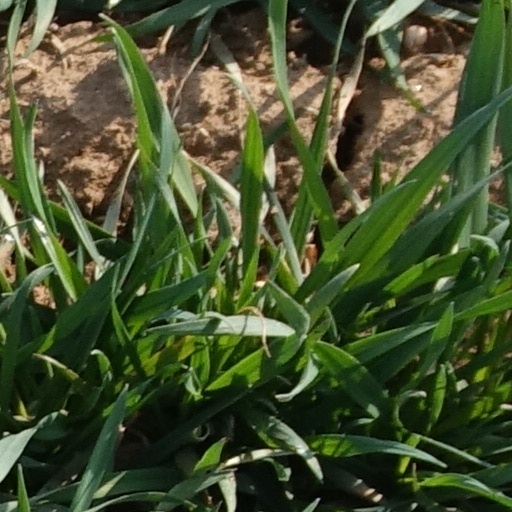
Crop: wheat